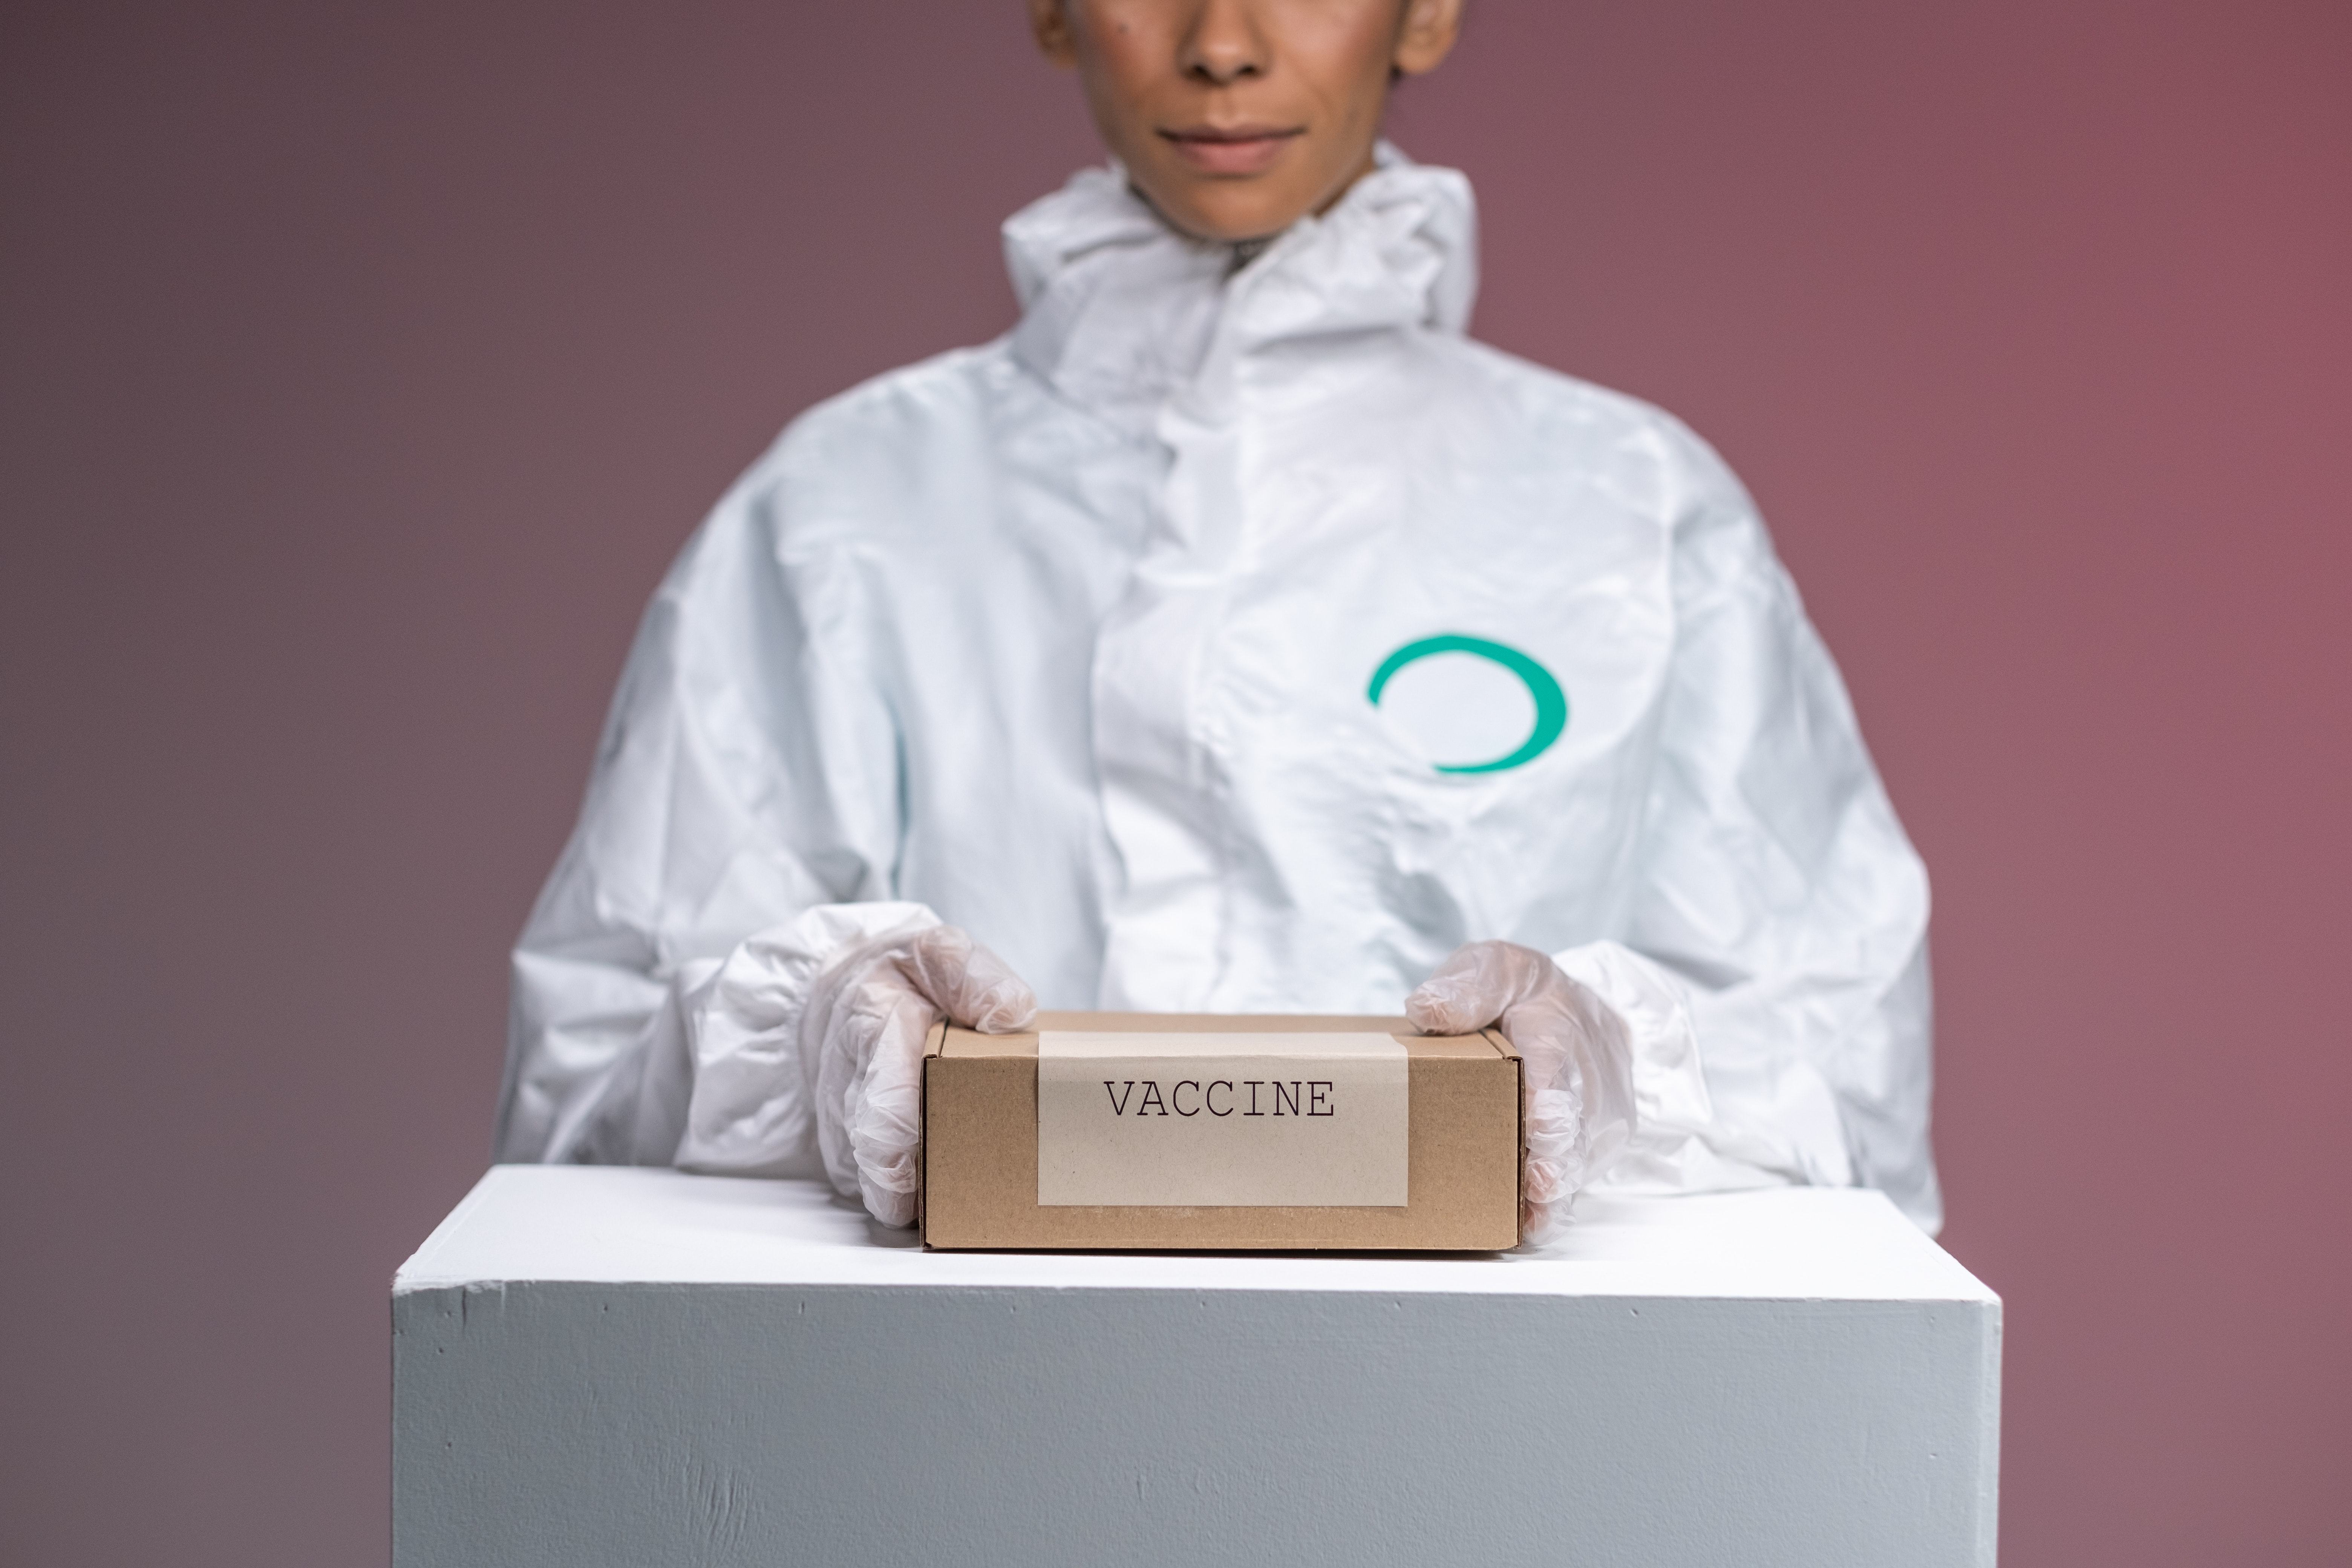
vaccine, sleeve, hat, dress shirt, event, white coat, job, service, uniform, science, sun hat, carton, sitting, public speaking, room, font, box, white collar worker, packaging and labeling, child